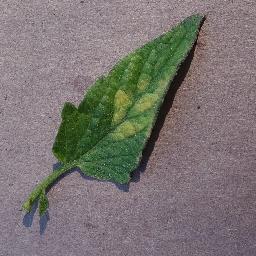
Label: Tomato___Leaf_Mold